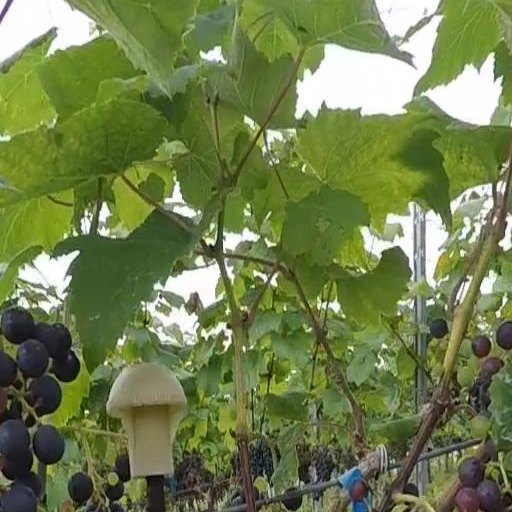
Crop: grape